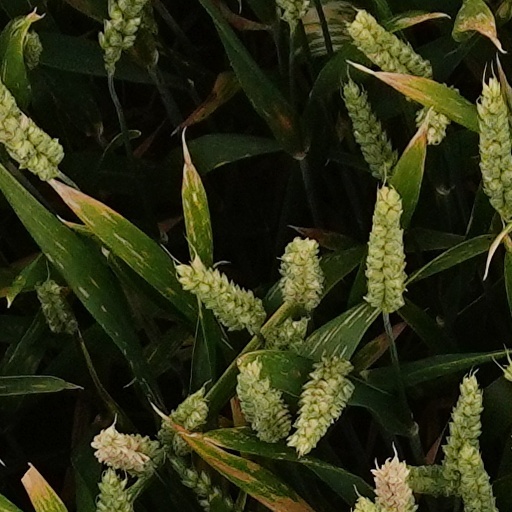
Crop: wheat